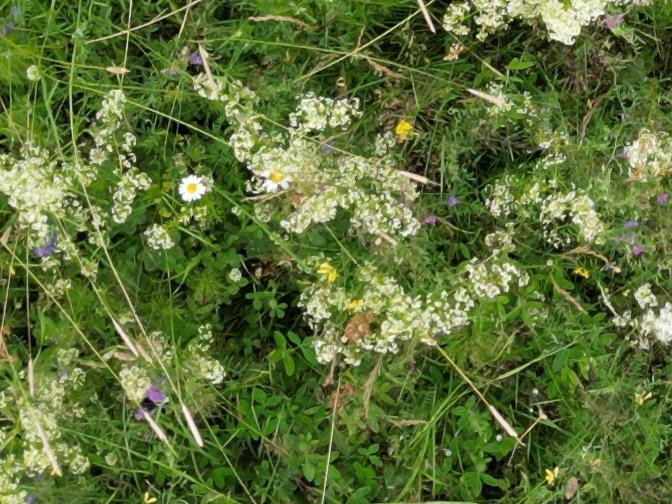
Flowers visible: yarrow flowers, yarrow flowers, yarrow flowers, yarrow flowers,  daisy flowers, yarrow flowers, yarrow flowers, yarrow flowers, yarrow flowers, yarrow flowers, yarrow flowers, yarrow flowers, yarrow flowers, yarrow flowers, yarrow flowers